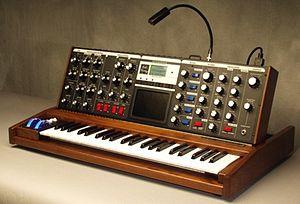
Le Minimoog Voyager est un synthétiseur analogique monophonique conçu et fabriqué par la société américaine Moog à partir de 2002.